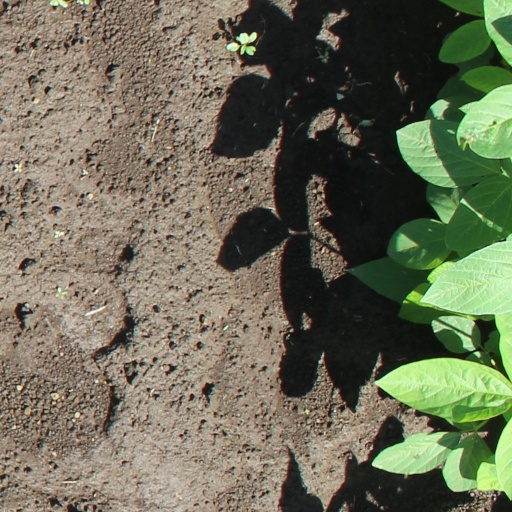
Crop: soybean